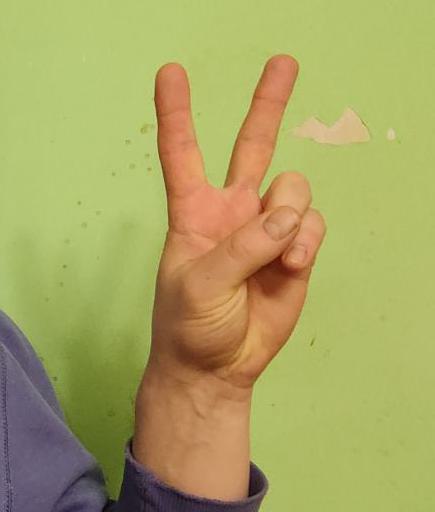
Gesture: peace